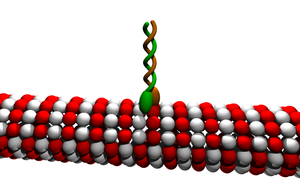
La kinésine est une protéine capable de se déplacer en présence d'ATP, elle a été découverte en 1984.